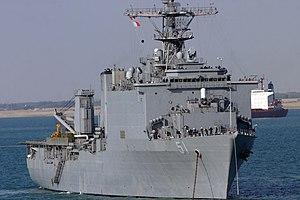
L'USS Oak Hill (LSD-51) est un navire de débarquement de l’US Navy de classe Harpers Ferry. Il est mis en service en 1996.